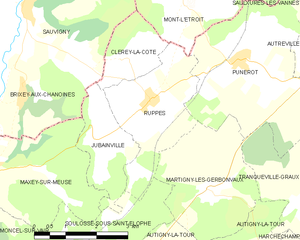
Carte des communes françaises Ruppes